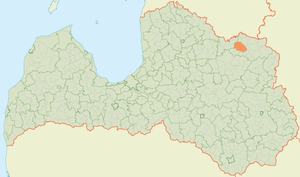
Alsviķu pagasts
Alsviķu pagasts' placering i Letland
Alsviķu pagasts er en territorial enhed i Alūksnes novads i Letland. Pagasten havde 1.614 indbyggere i 2010 og 1.522 indbyggere i 2016 og omfatter et areal på 219,99 kvadratkilometer. Hovedbyen i pagasten er Alsviķi.